Stevonnie

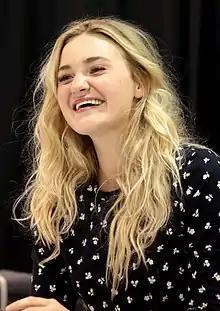
Stevonnie is voiced by actor and musician AJ Michalka.

Stevonnie is referred to using "they"/"them" pronouns, and both male and female characters seem to be physically attracted to Stevonnie. In a 2019 public service announcement about self-esteem and social media sponsored by Dove, Stevonnie shows an Instagram profile describing them as intersex and non-binary.